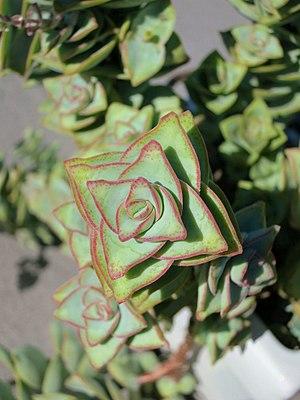
L'erreur scientifique consiste en un raisonnement ou une procédure ne respectant pas un ensemble de règles reconnues par la communauté scientifique. À la différence de la fraude scientifique, elle est involontaire. Elle se retrouve dans tous les domaines des sciences sous de multiples formes. Les erreurs scientifiques doivent aussi être distinguées des idées reçues du moins toutes celles qui ne sont pas partagées par une partie de la communauté scientifique.